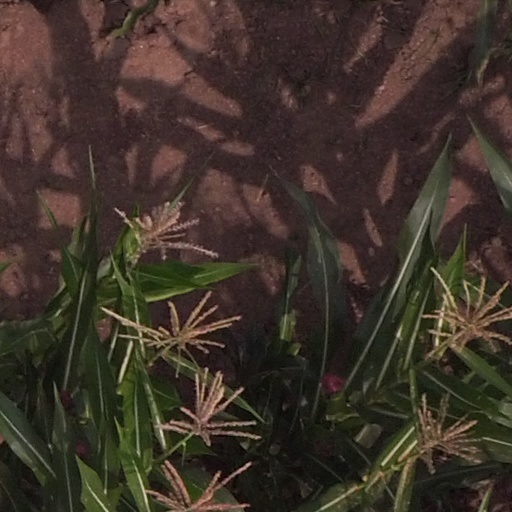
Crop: maize; corn